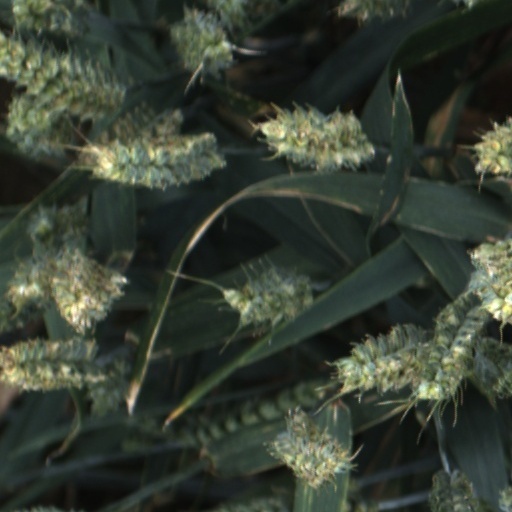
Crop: wheat